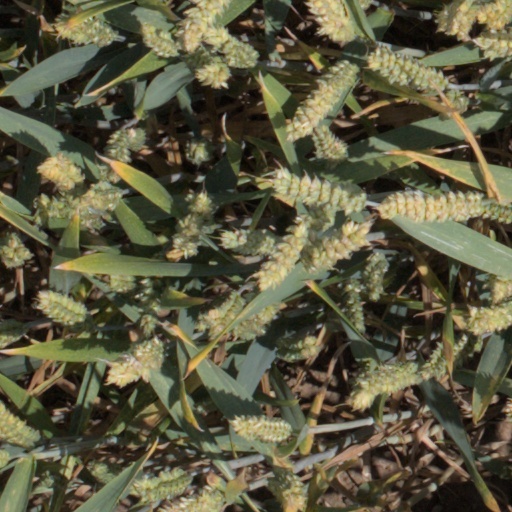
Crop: wheat